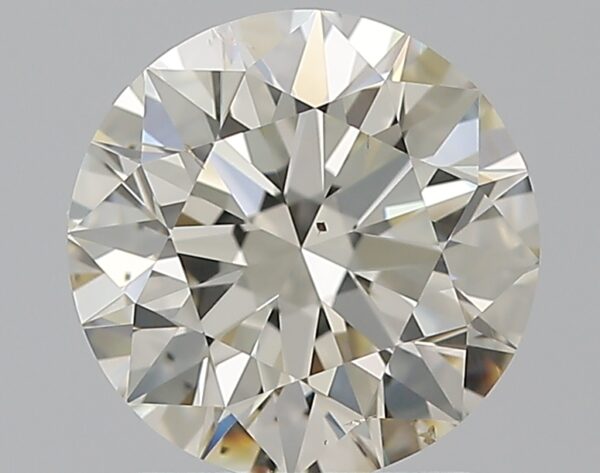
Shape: round
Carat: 1.51
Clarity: SI1
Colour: K
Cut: EX
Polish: EX
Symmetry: EX
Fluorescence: ST
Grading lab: GIA
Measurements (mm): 7.29 x 7.34 x 4.57